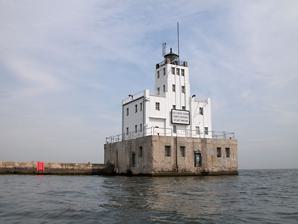
Building: Milwaukee Breakwater Light
Country: United States of America
Year built: 1926
Lighthouse Milwaukee Breakwater Light Location Milwaukee, Wisconsin Coordinates 43°01′37.24″N 87°52′55.14″W / 43.0270111°N 87.8819833°W / 43.0270111; -87.8819833 Tower Constructed 1926 Foundation Concrete Construction 1 ⁄ 4 inch (6.4 mm) steel plate, steel frame, cast iron lantern Automated 1966 Height 53 feet (16 m) Shape Square on square house, topped by round lantern Markings white with black lantern & parapet Heritage National Register of Historic Places listed place, listed in the Wisconsin State Register of Historic Places Fog signal HORN: 2 blasts ev 20s (2s bl- 2s si-2s bl-14s si). Operates from Apr. 1 to Nov. Light First lit 1926 Focal height 67 feet (20 m) Lens Fourth order Fresnel Range 14 nautical miles (26 km; 16 mi) Characteristic Fl R 10 seconds Milwaukee Breakwater Light U.S. National Register of Historic Places Location South end of north breakwater, .7 miles east of the mouth of the Milwaukee River MPS Light Stations of the United States MPS NRHP reference No. 11000678 Added to NRHP September 16, 2011 The Milwaukee Breakwater lighthouse was built in 1926 in the harbor of Milwaukee in Milwaukee County , Wisconsin to mark the entrance to the harbor. One of the last fully enclosed breakwater lighthouses in the Great Lakes , the structure was placed on the National Register of Historic Places in 2011. History This lighthouse , owned and operated by the United States Coast Guard , is an active aid to navigation.   The steel tower has a square Balcony and "round cast iron lantern room [that] features helical astragals " in the lantern. The two-story steel lighthouse keeper 's quarters are in the art deco style. The structure rests on a 60 by 54 feet (18 by 16 m) concrete pier, which rises more than 20 feet (6.1 m) above the lake's surface. The tower rests 14 feet (4.3 m) above the second floor and is 53 feet (16 m) tall overall. The red light has a focal plane of 67 feet (20 m) feet above Lake Michigan . The lantern and parapet are painted black. The structure is near the middle of the four-mile-long Milwaukee breakwater. It is built to withstand heavy weather and waves when Lake Michigan becomes roughest.  The building is made of 1 ⁄ 4 inch (6.4 mm) "steel plates over a steel skeletal frame, and is equipped with windows and portholes with glass a full half inch in thickness."  The structure was originally painted red, but became white thereafter. USCG archive photo In 1926, the original fourth order Fresnel lens was transferred from the Milwaukee Pierhead Light . The "helical barred lantern is also thought to have come from the pierhead light". The lens was removed in 1994, and is now an exhibit in Manitowoc at the Wisconsin Maritime Museum . The resident lighthouse keepers serviced not only this light, but all of the lights in the harbor, however boat launching and landing from this structure was especially risky. A list of keepers is available. In June 2011 the United States Coast Guard declared that they no longer need the lighthouse, and that they will transfer it to eligible organizations, or if none are found, auction it. In 2013, Optima Enrichment acquired the lighthouse from the Coast Guard and is currently raising funds in order to open the lighthouse to the public. Access The lighthouse is situated on the north side of the harbor at the end of the breakwater.  Because the shore and breakwater are disconnected, it is necessary to use a boat to reach it.  The best view is from the parking lot at the end of East Erie Street, adjacent to the Milwaukee Pierhead Light . Those who are interested in photographing it will need a telephoto or zoom lens . The tower and site are closed. References